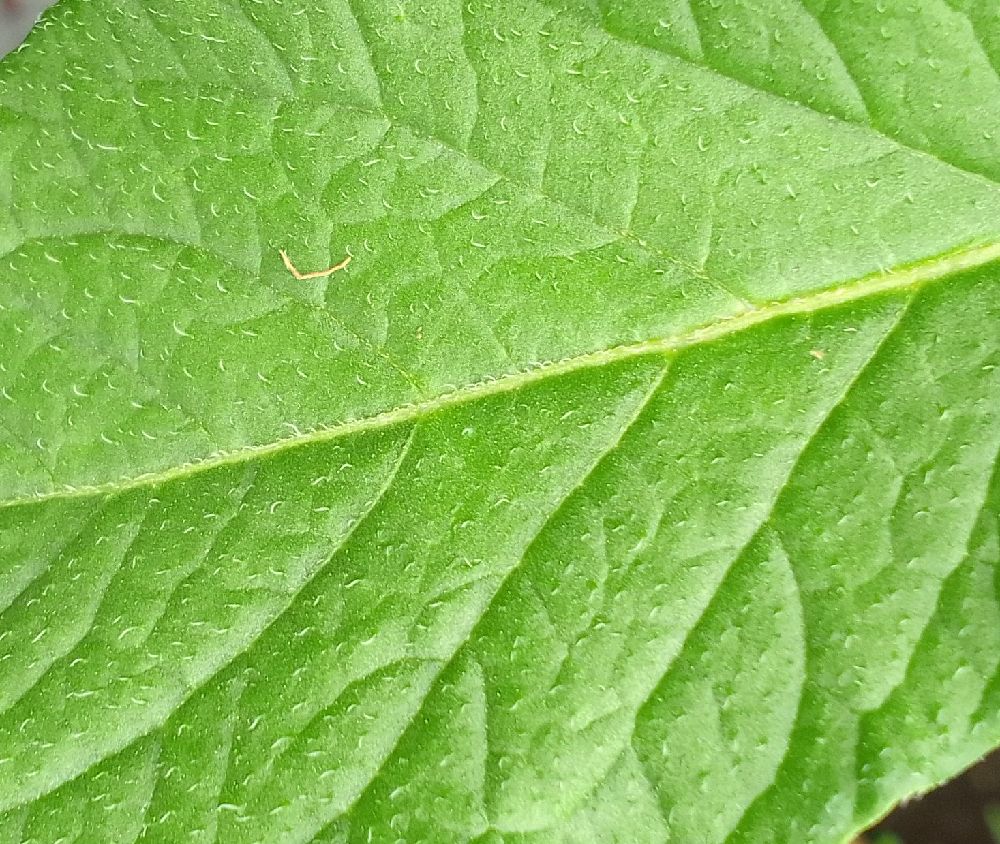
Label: Healthy